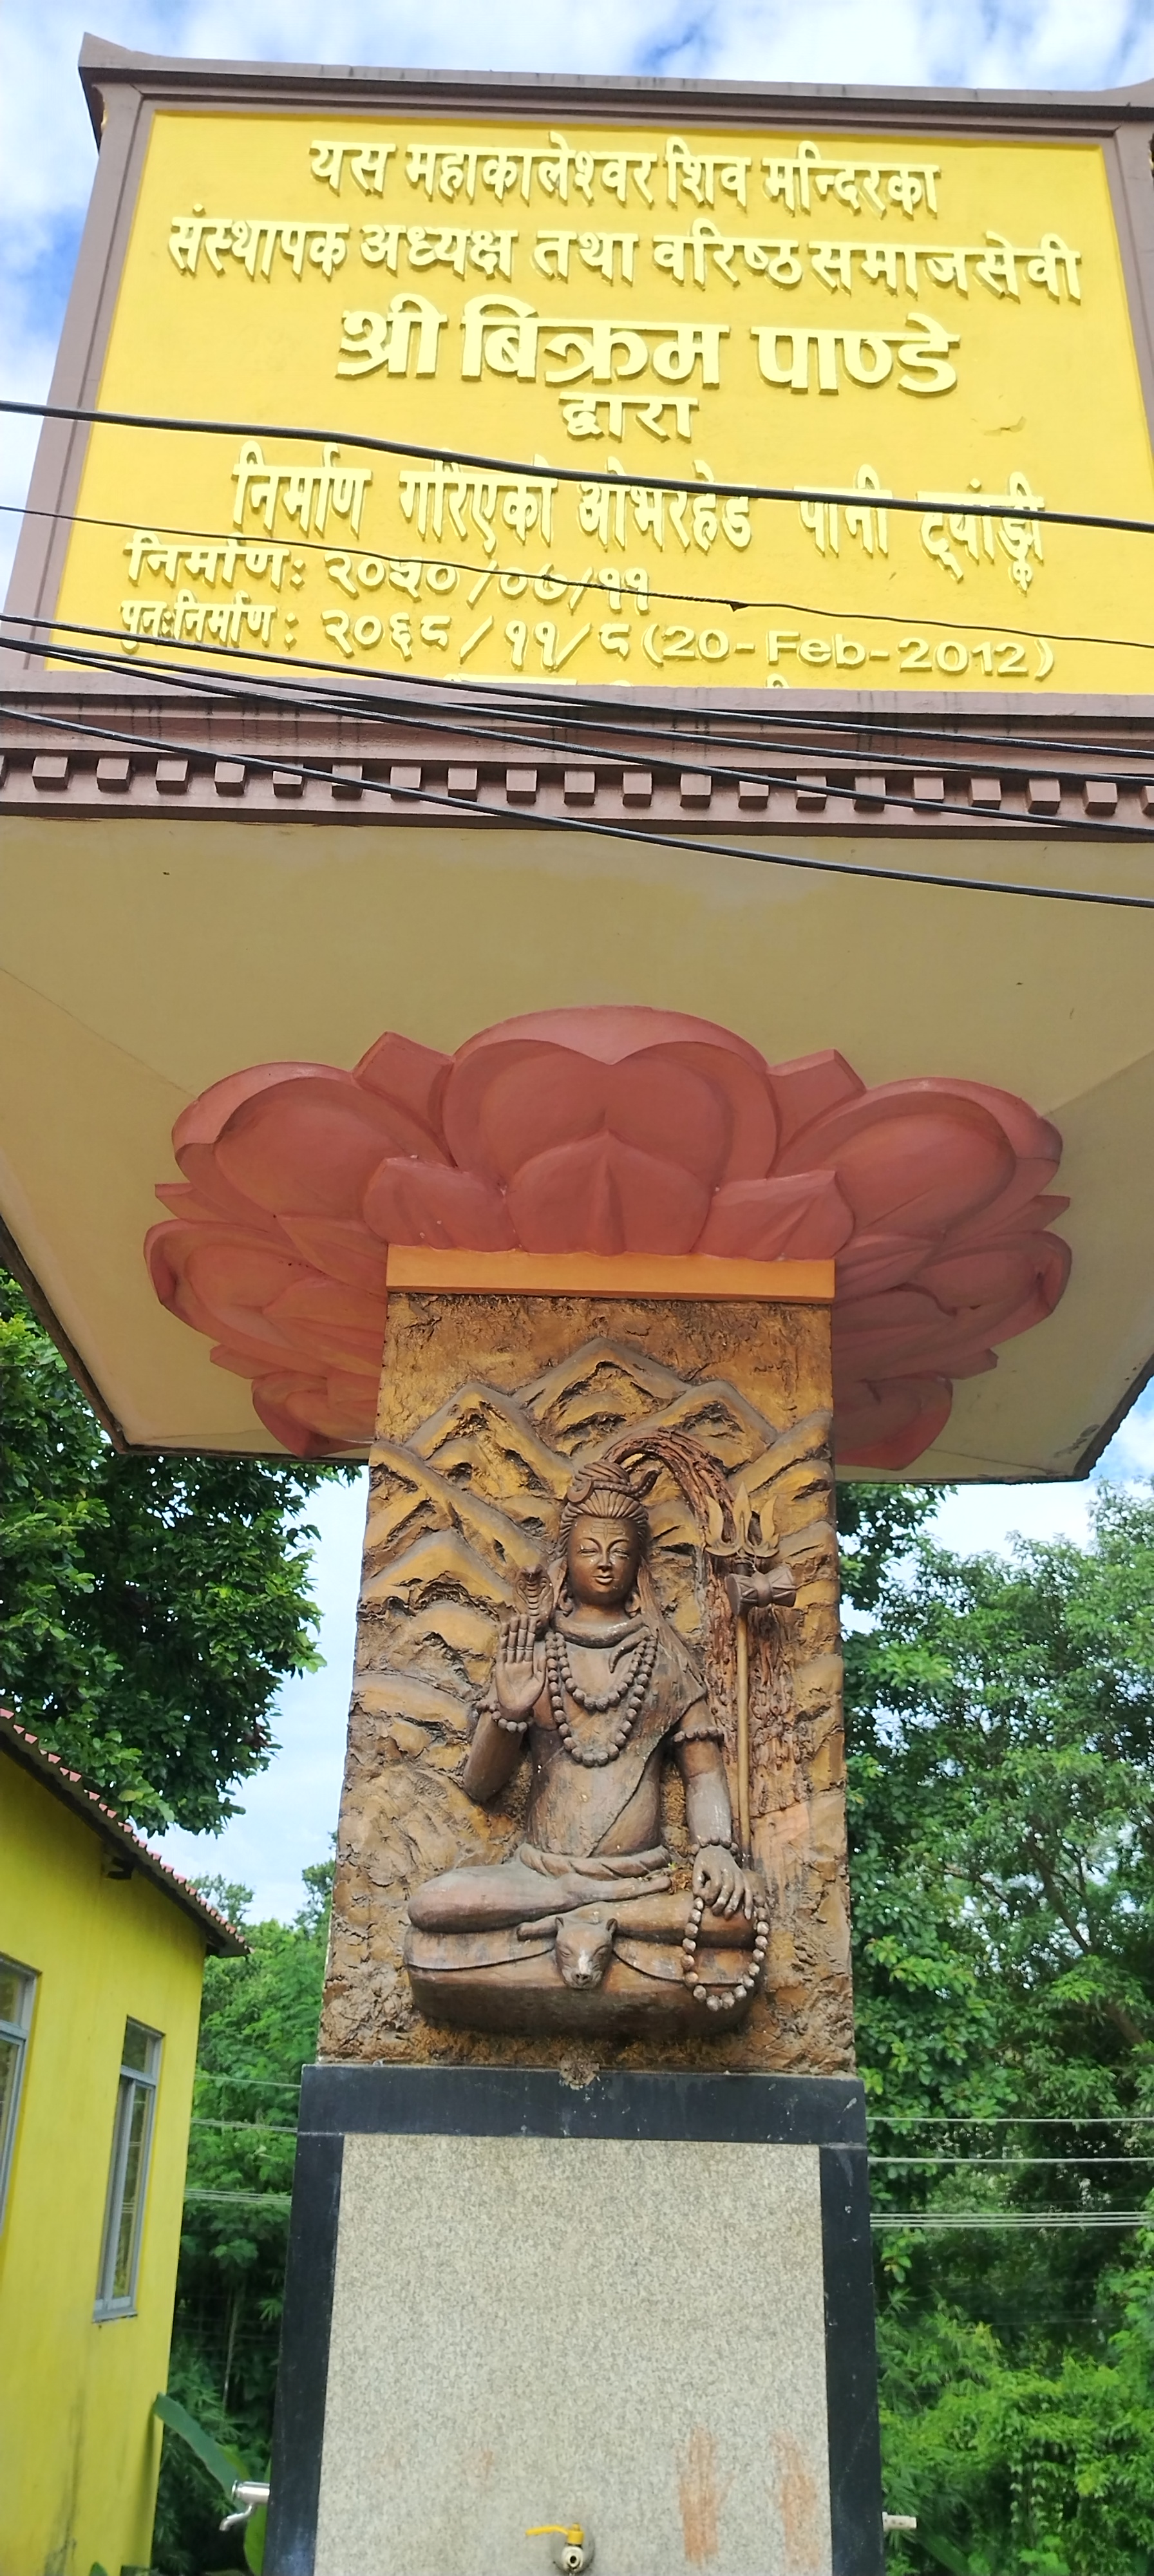
Heritage site: MahaKaleshwor_Shiva_Temple